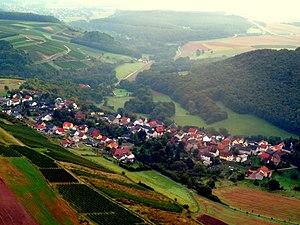
Burgsponheim est une municipalité allemande située dans le land de Rhénanie-Palatinat et l'Arrondissement de Bad Kreuznach.